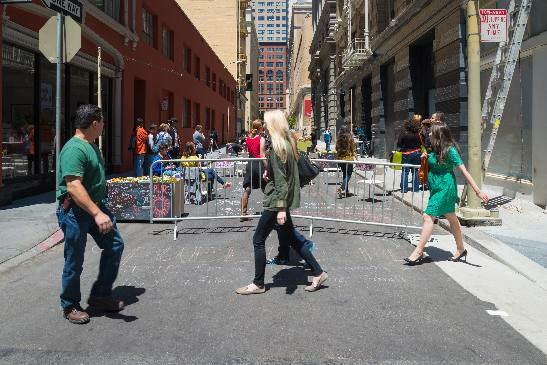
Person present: Yes